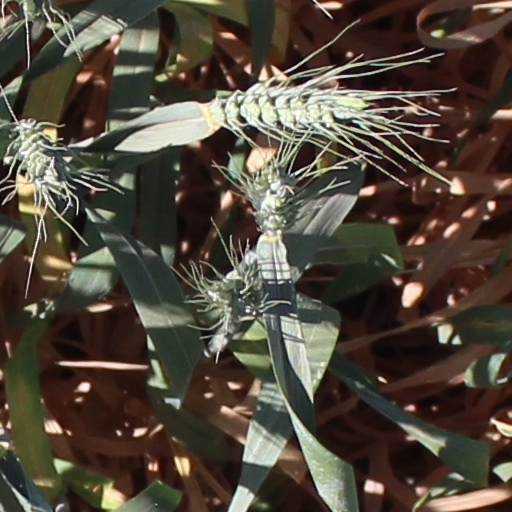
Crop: wheat